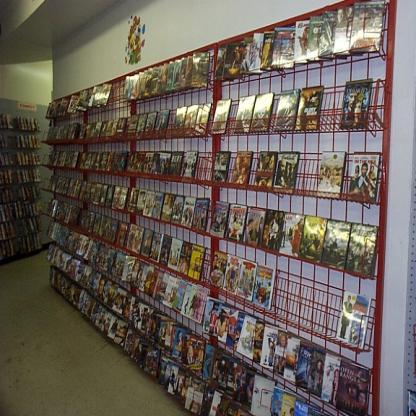
Scene: Indoor